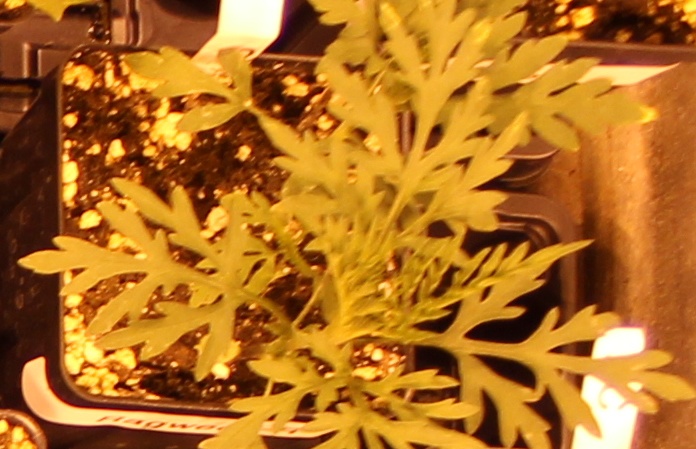
Label: Ragweed